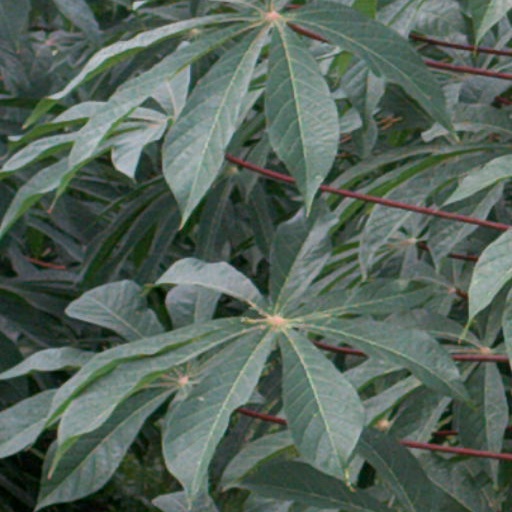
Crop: cassava